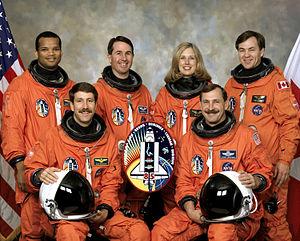
STS-85 est la vingt-troisième mission de la navette spatiale Discovery, lancée le 19 août 1997.